Lev Gumilev

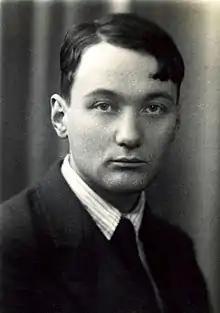
Gumilev in 1931

Lev Nikolayevich Gumilev (also Gumilyov; ; – 15 June 1992) was a Soviet and Russian historian, ethnologist, anthropologist and translator. He had a reputation for his highly unorthodox theories of ethnogenesis and historiosophy. He was an exponent of Eurasianism.